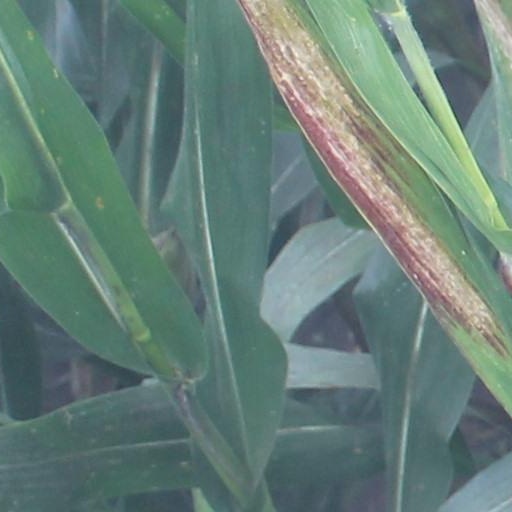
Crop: maize; corn